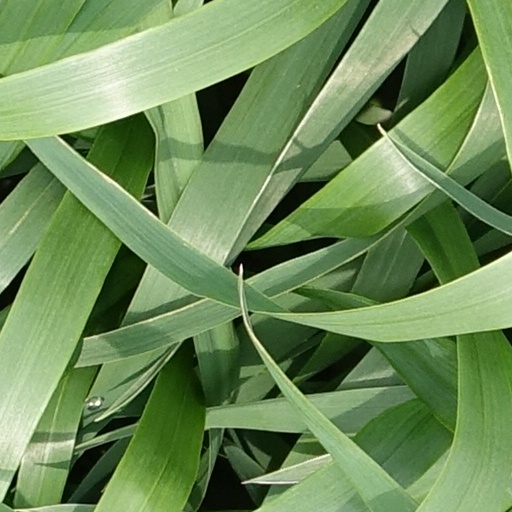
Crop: wheat